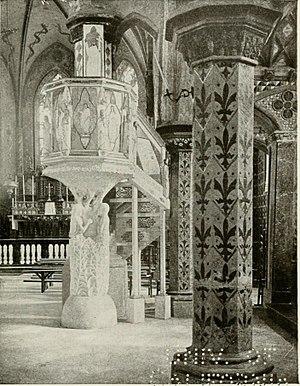
Wirwignes est une commune française située dans le département du Pas-de-Calais en région Hauts-de-France.
L'église Saint-Quentin de Wirwignes est extérieurement une classique église du XIXᵉ siècle mais son intérieur présente un ensemble complet de décorations naïves réalisées par l'abbé Lecoutre. Elle est inscrite au titre des Monuments Historiques depuis 2006.